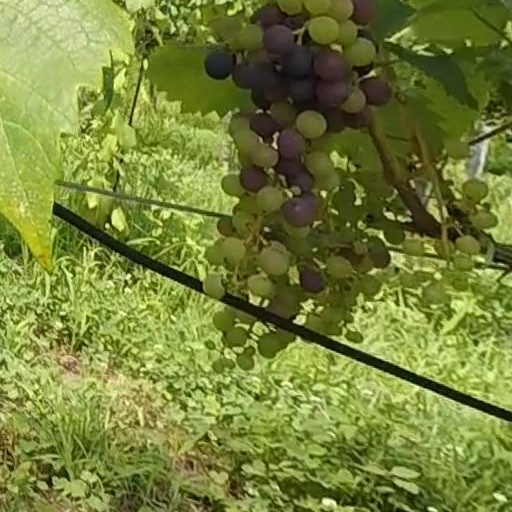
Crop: grape